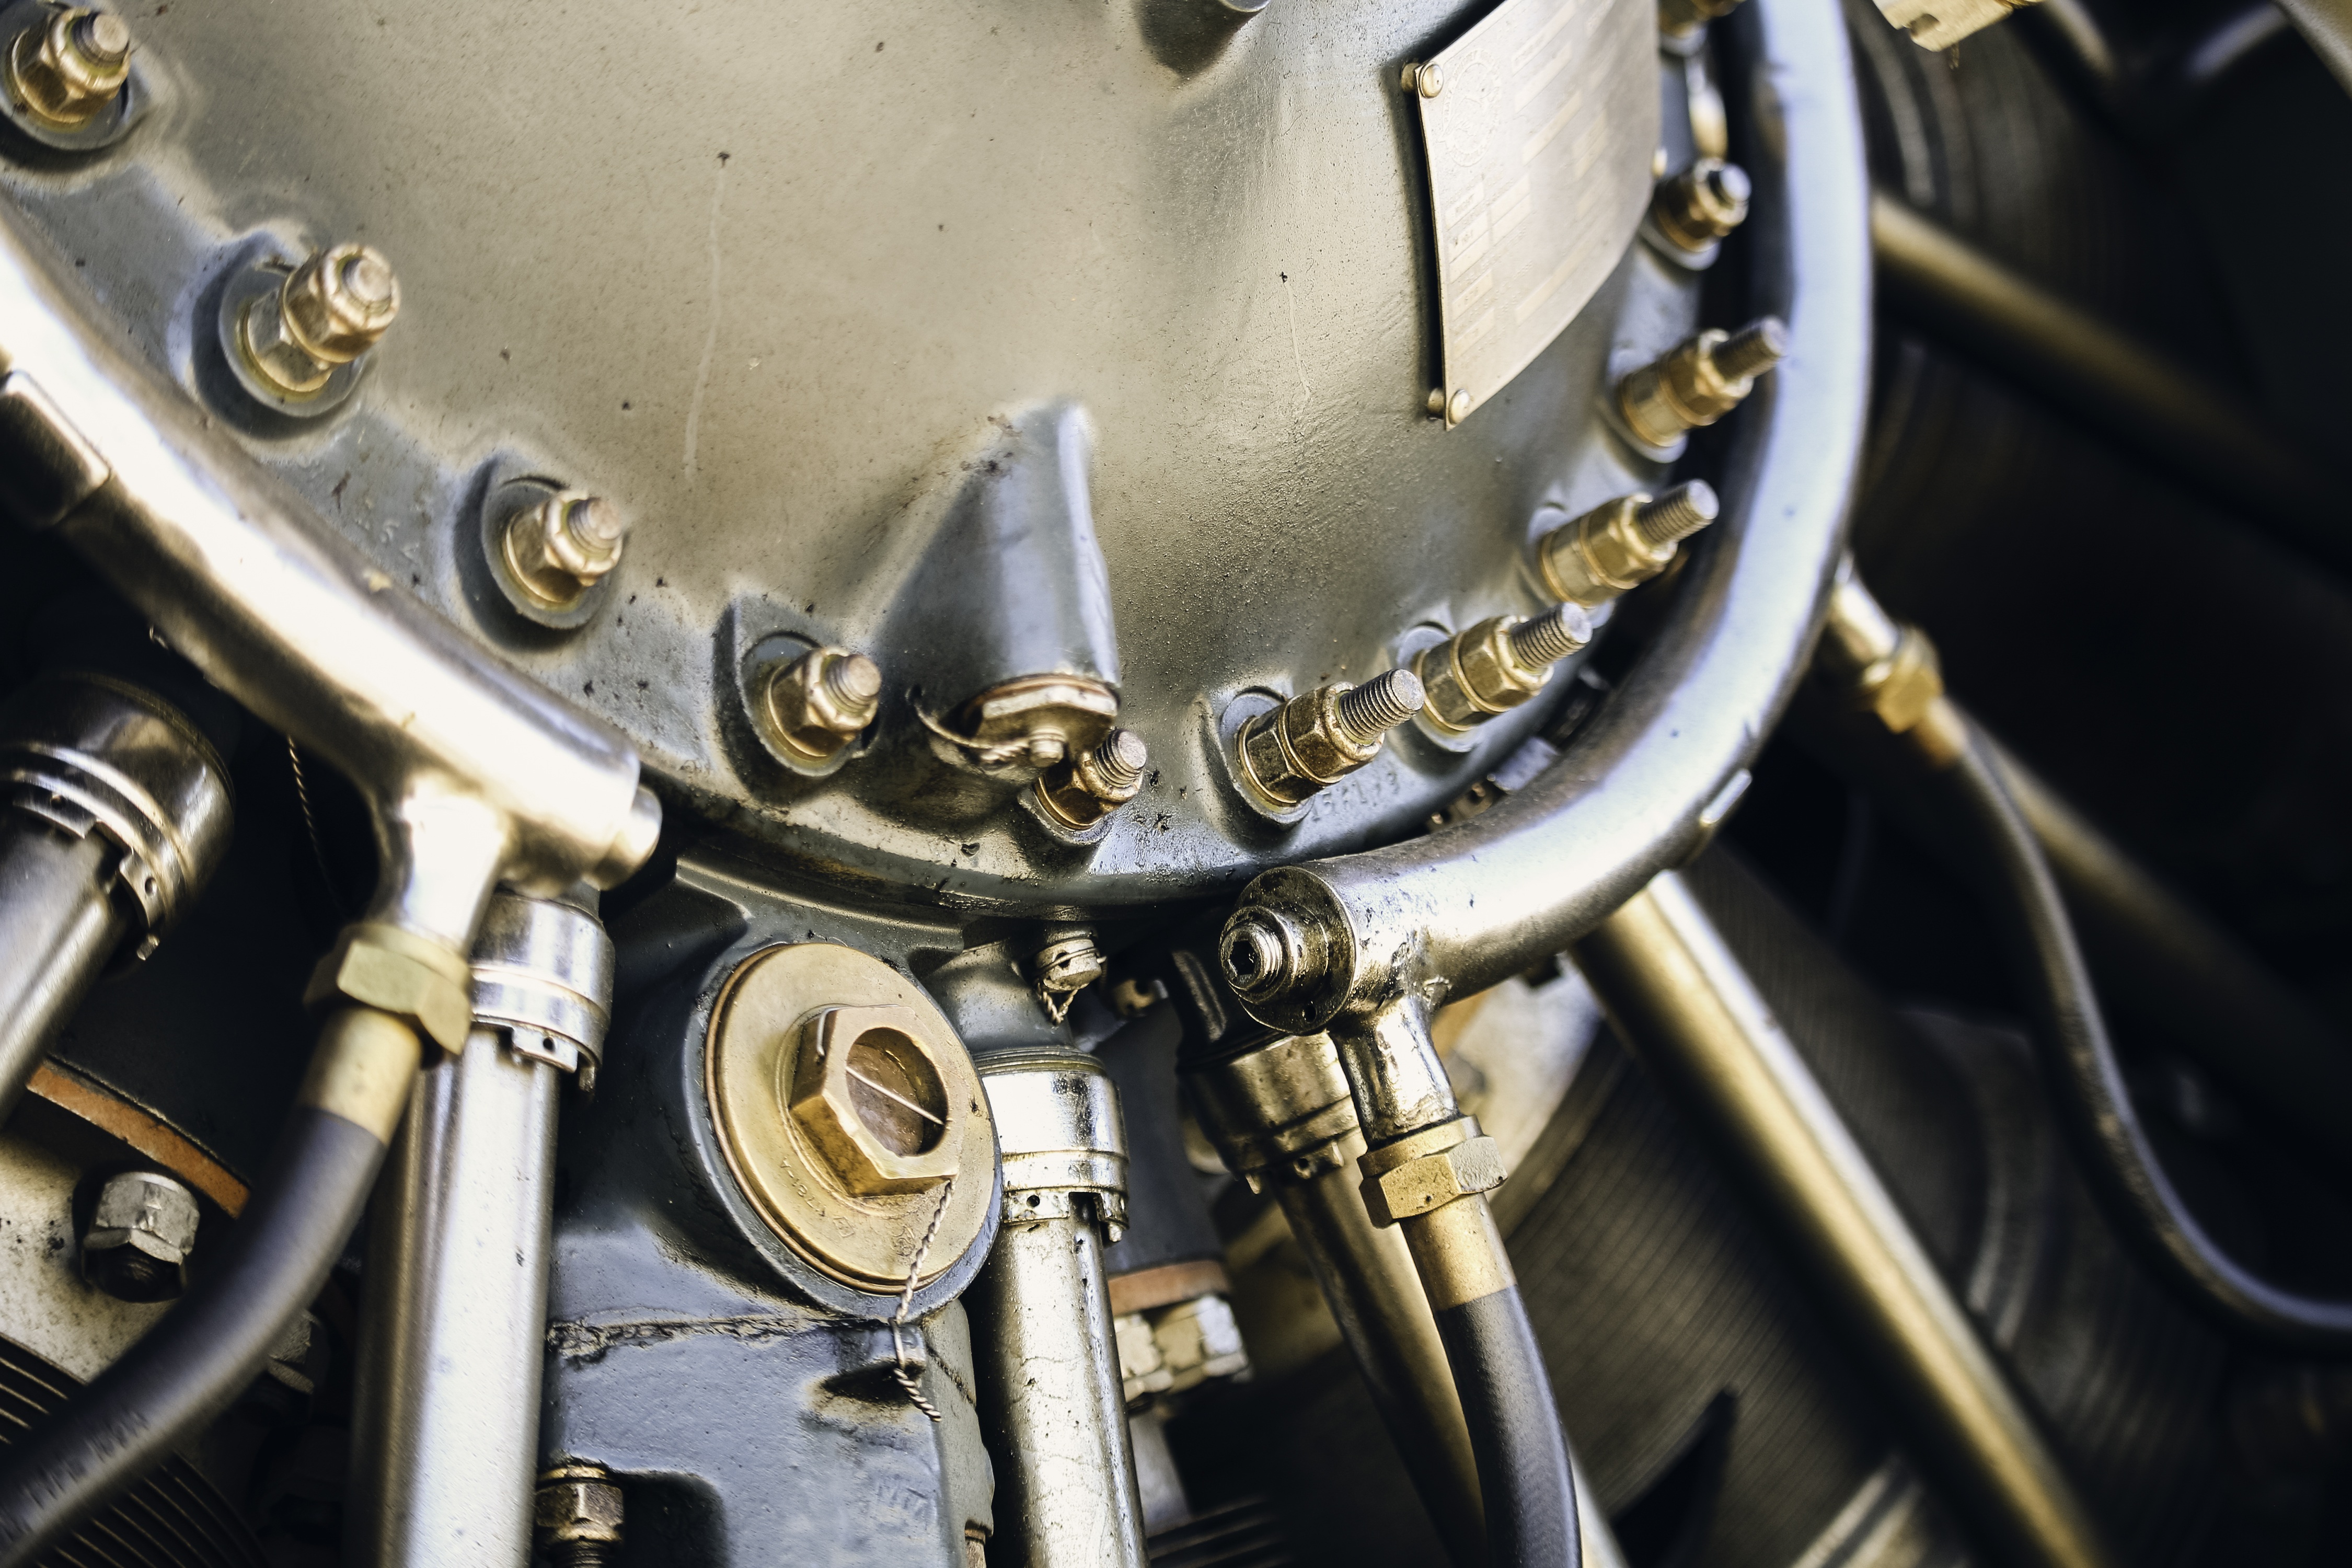
technology, car, vintage, antique, wheel, bicycle, part, steel, vehicle, gear, motorcycle, instrument, machine, industry, power, chrome, engine, classic, precision, metallic, glazed, aircraft engine, automotive engine part